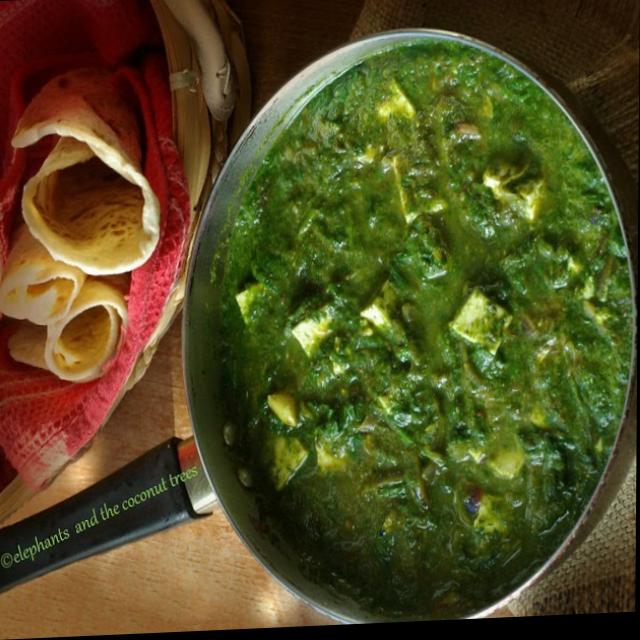
Dish: palak_paneer